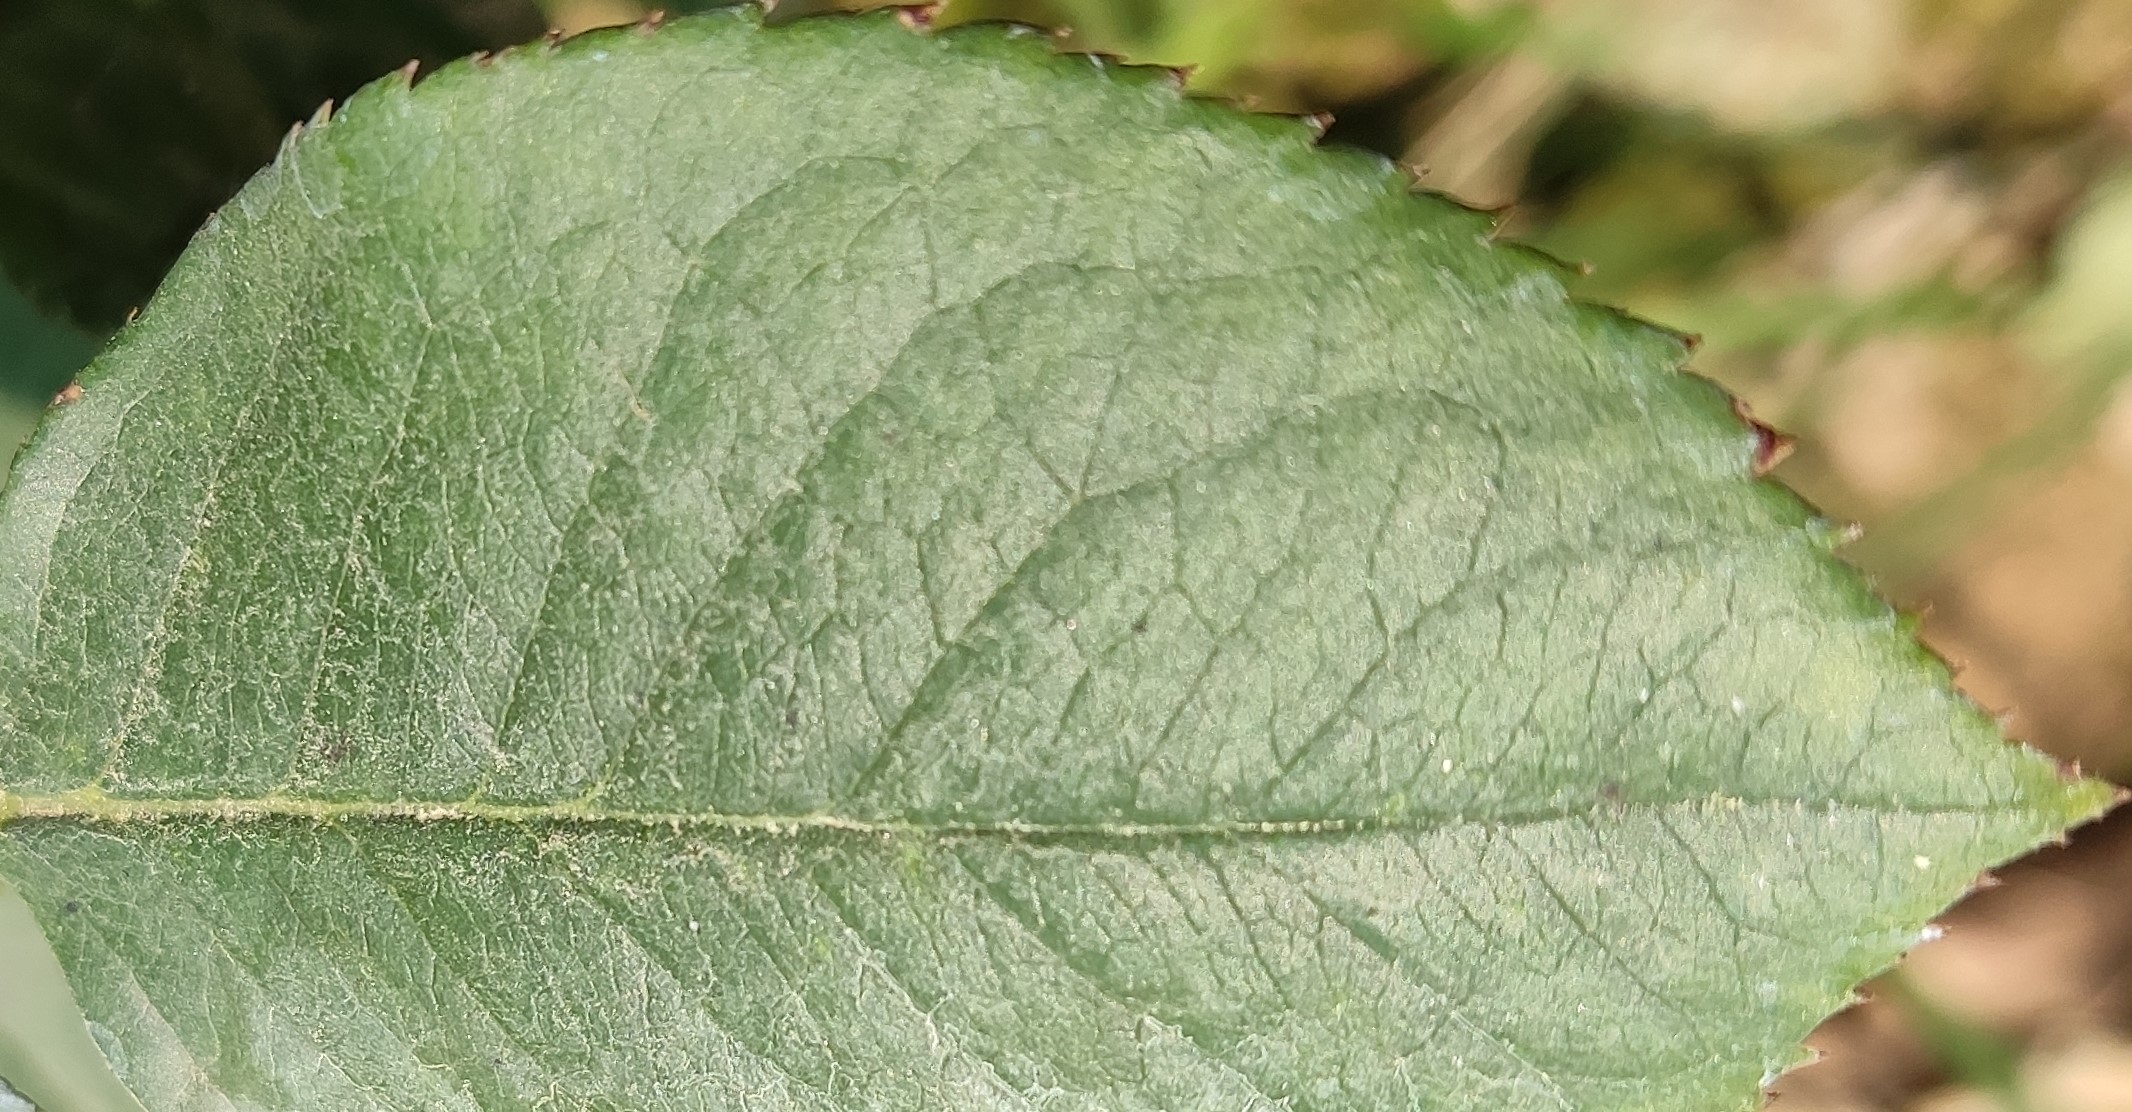
Label: Fresh Leaf